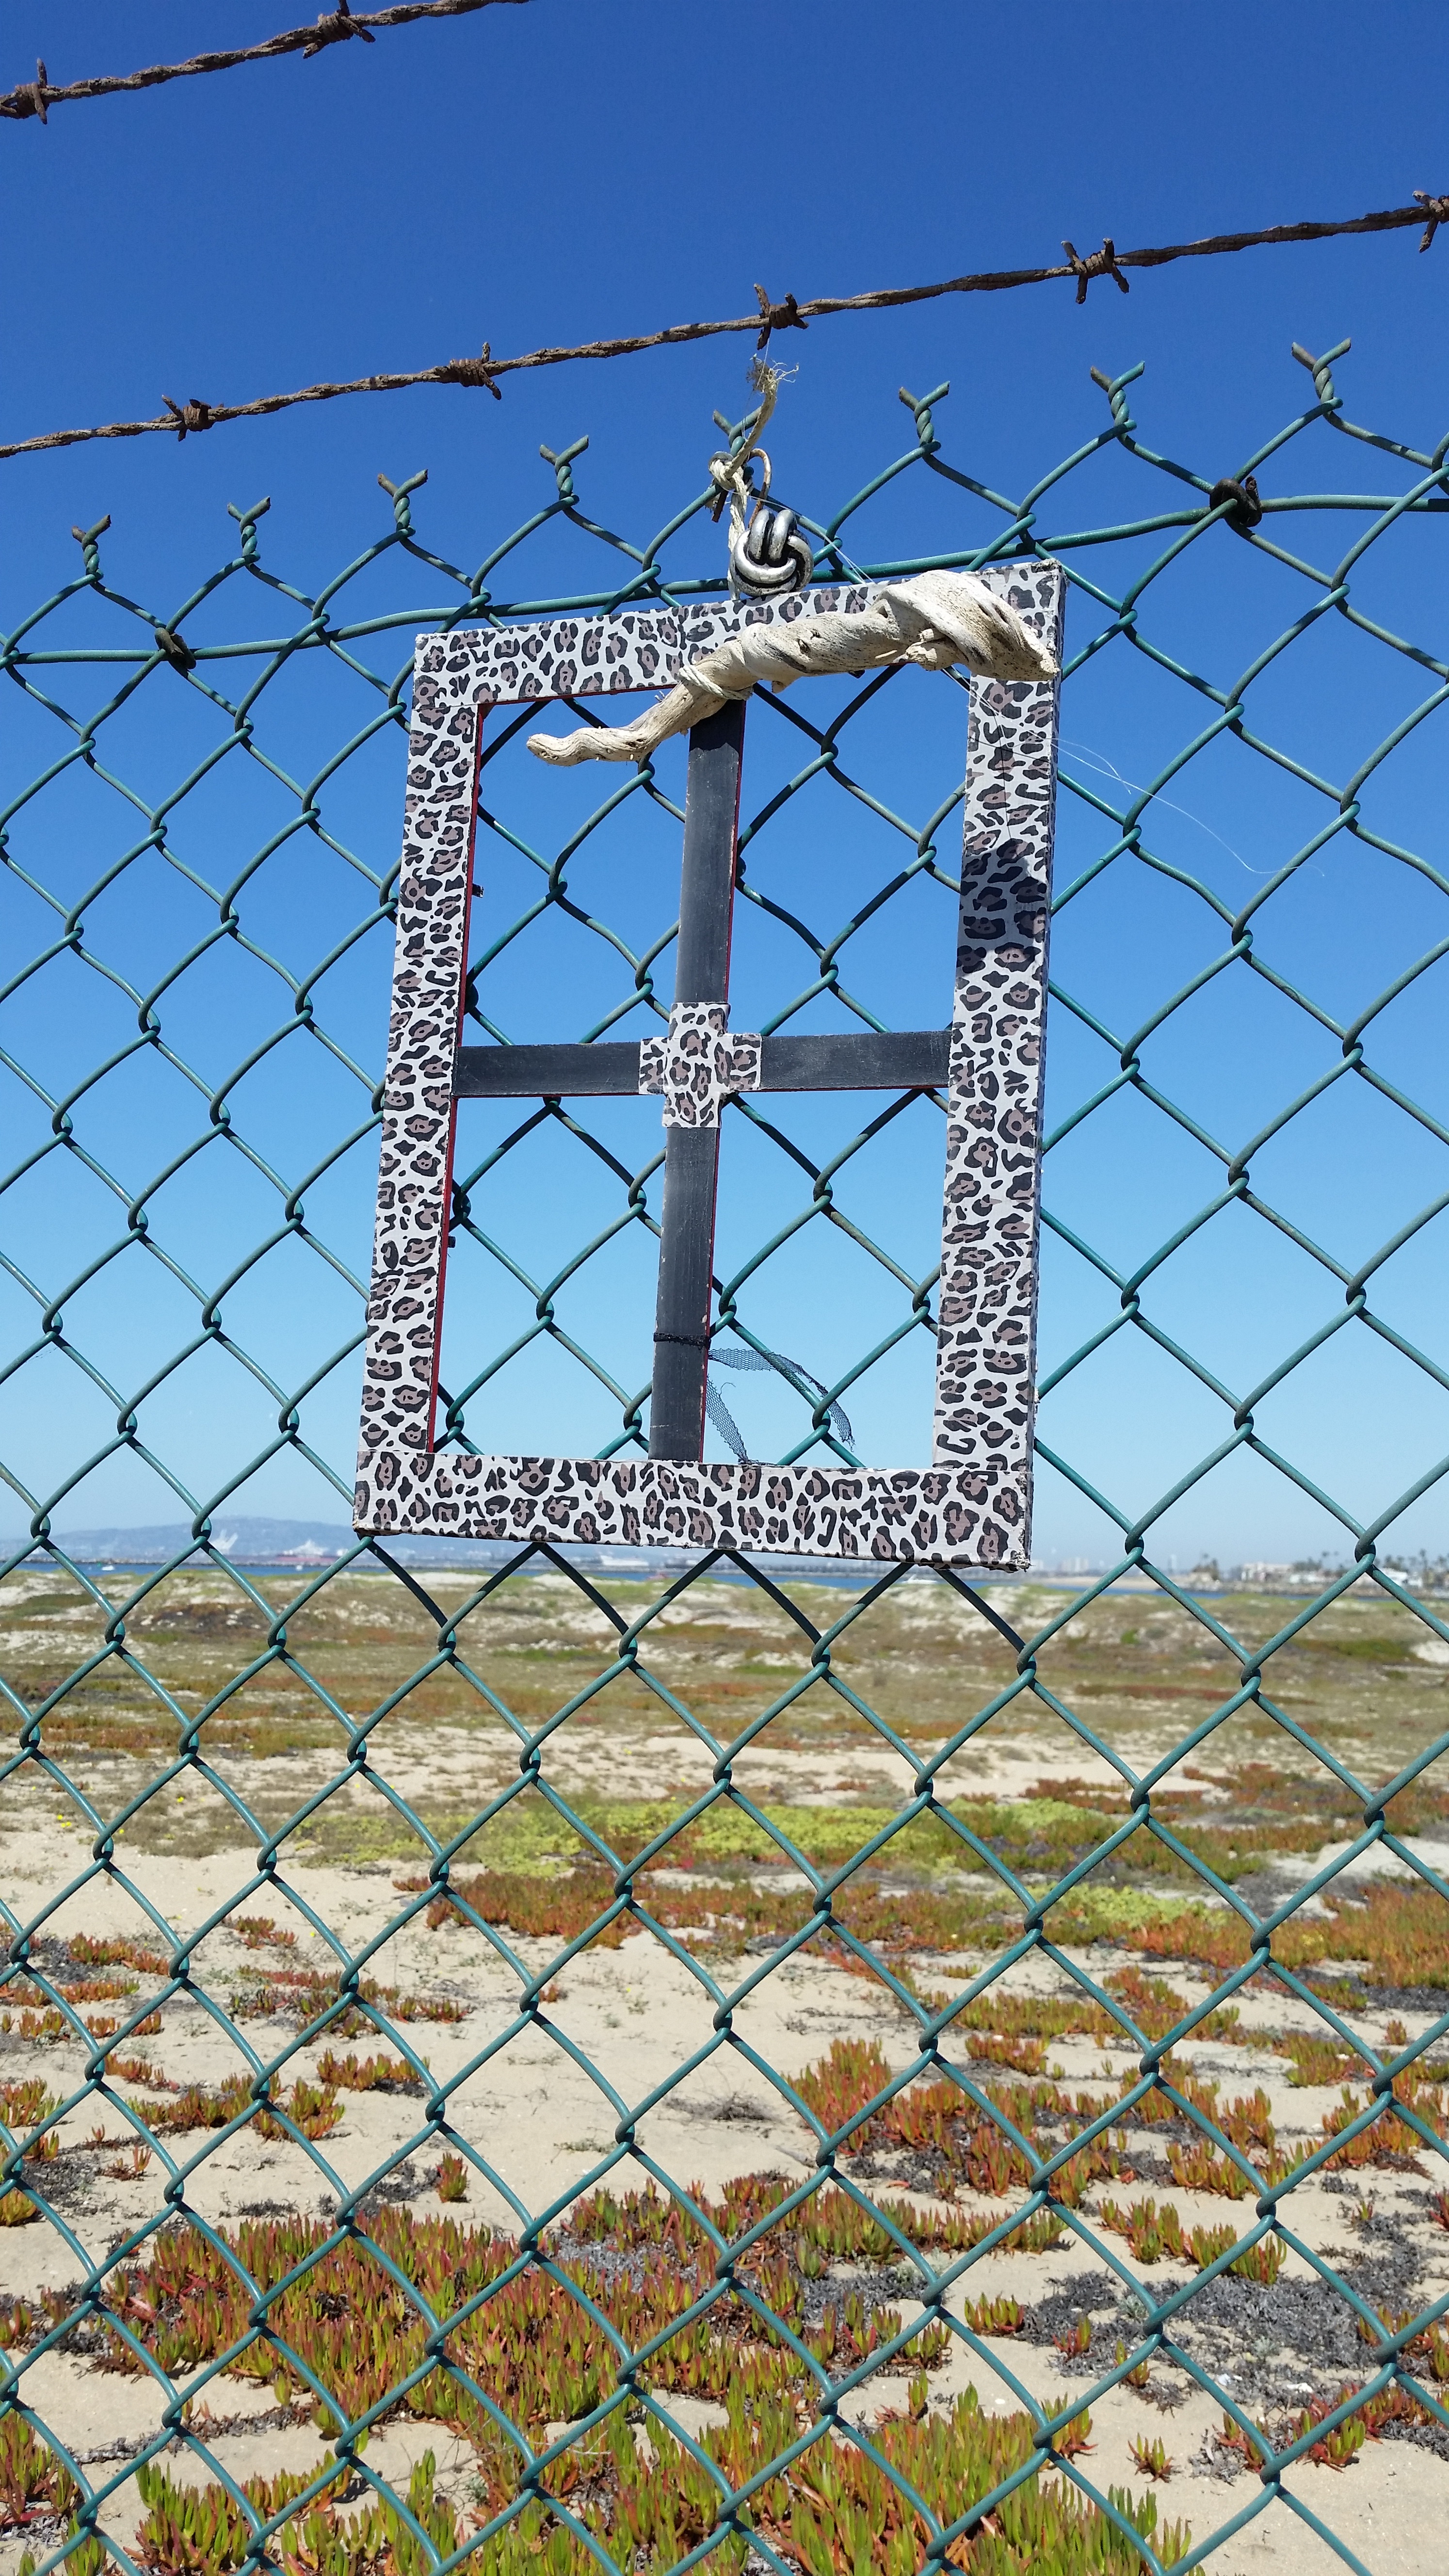
beach, fence, line, tower, facade, electricity, art, net, shrine, leopard print, outdoor structure, chain link fencing, wire fencing, home fencing, frame fence